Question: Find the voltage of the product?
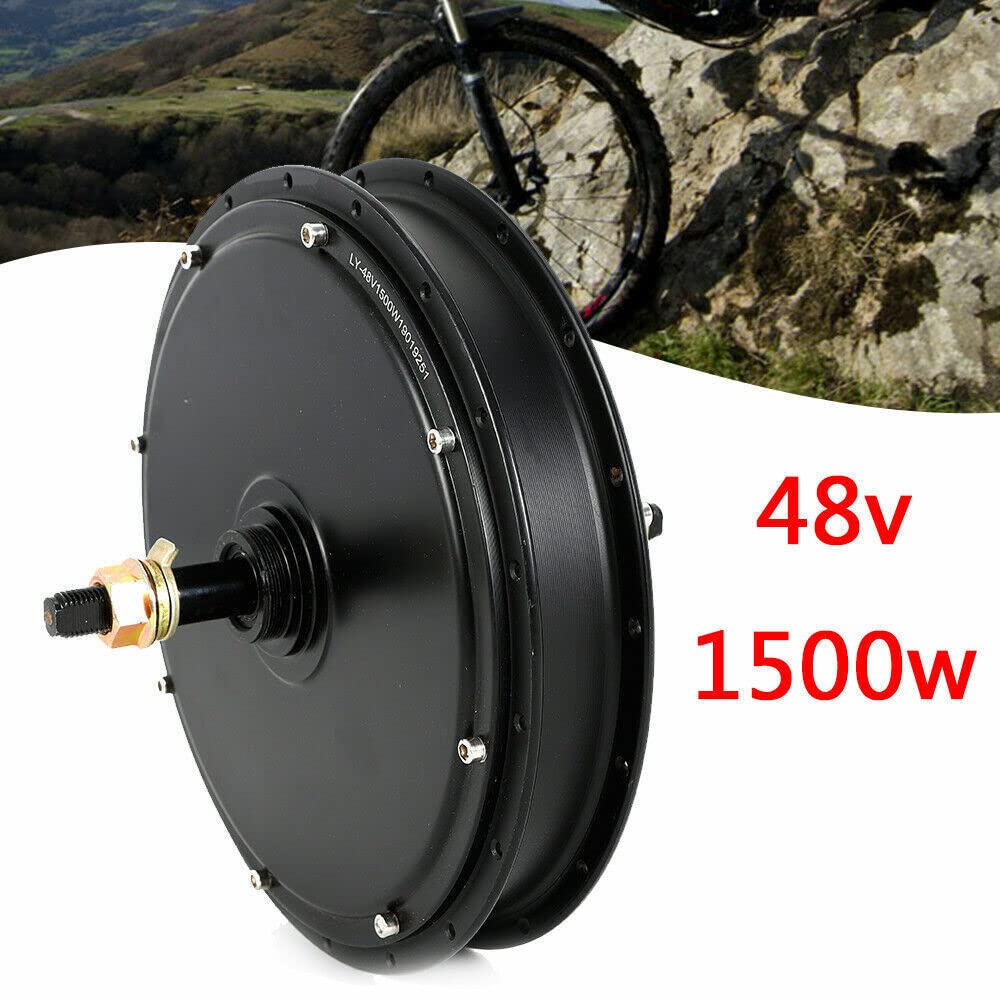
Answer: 48.0 volt